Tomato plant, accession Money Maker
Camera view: horizontal (90 deg, fisheye); turntable rotation: 90 degrees
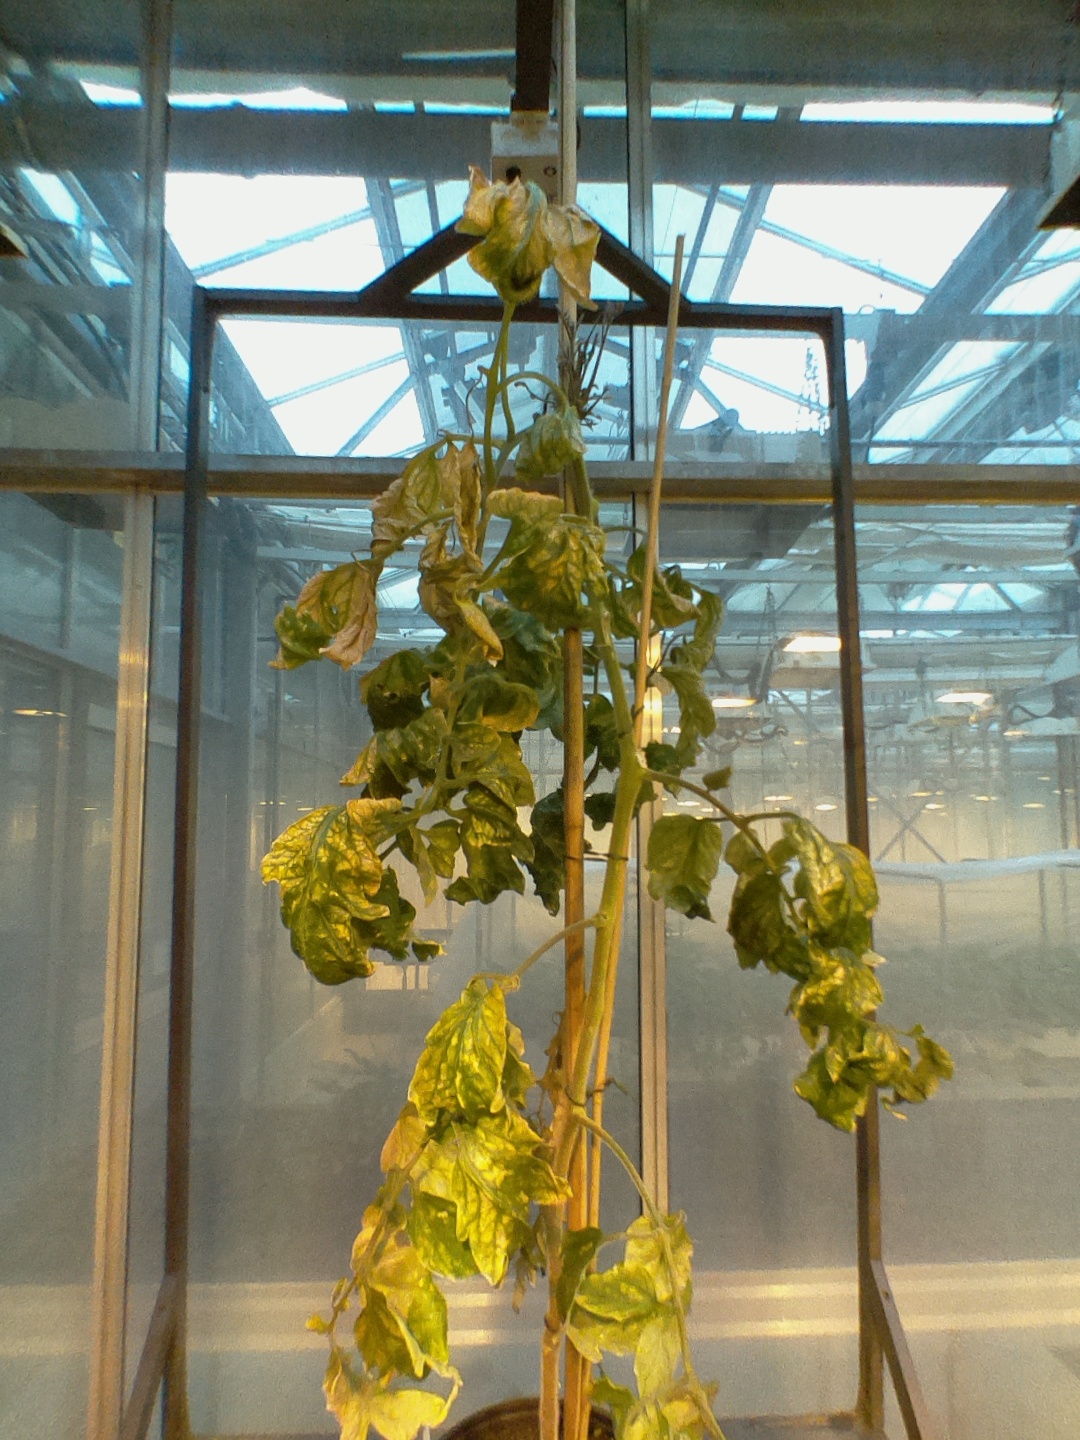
BBCH growth stage 29: 90%-100% Side shoots formed